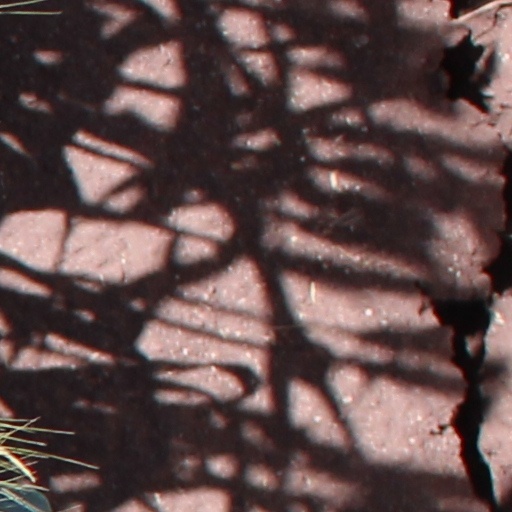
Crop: wheat